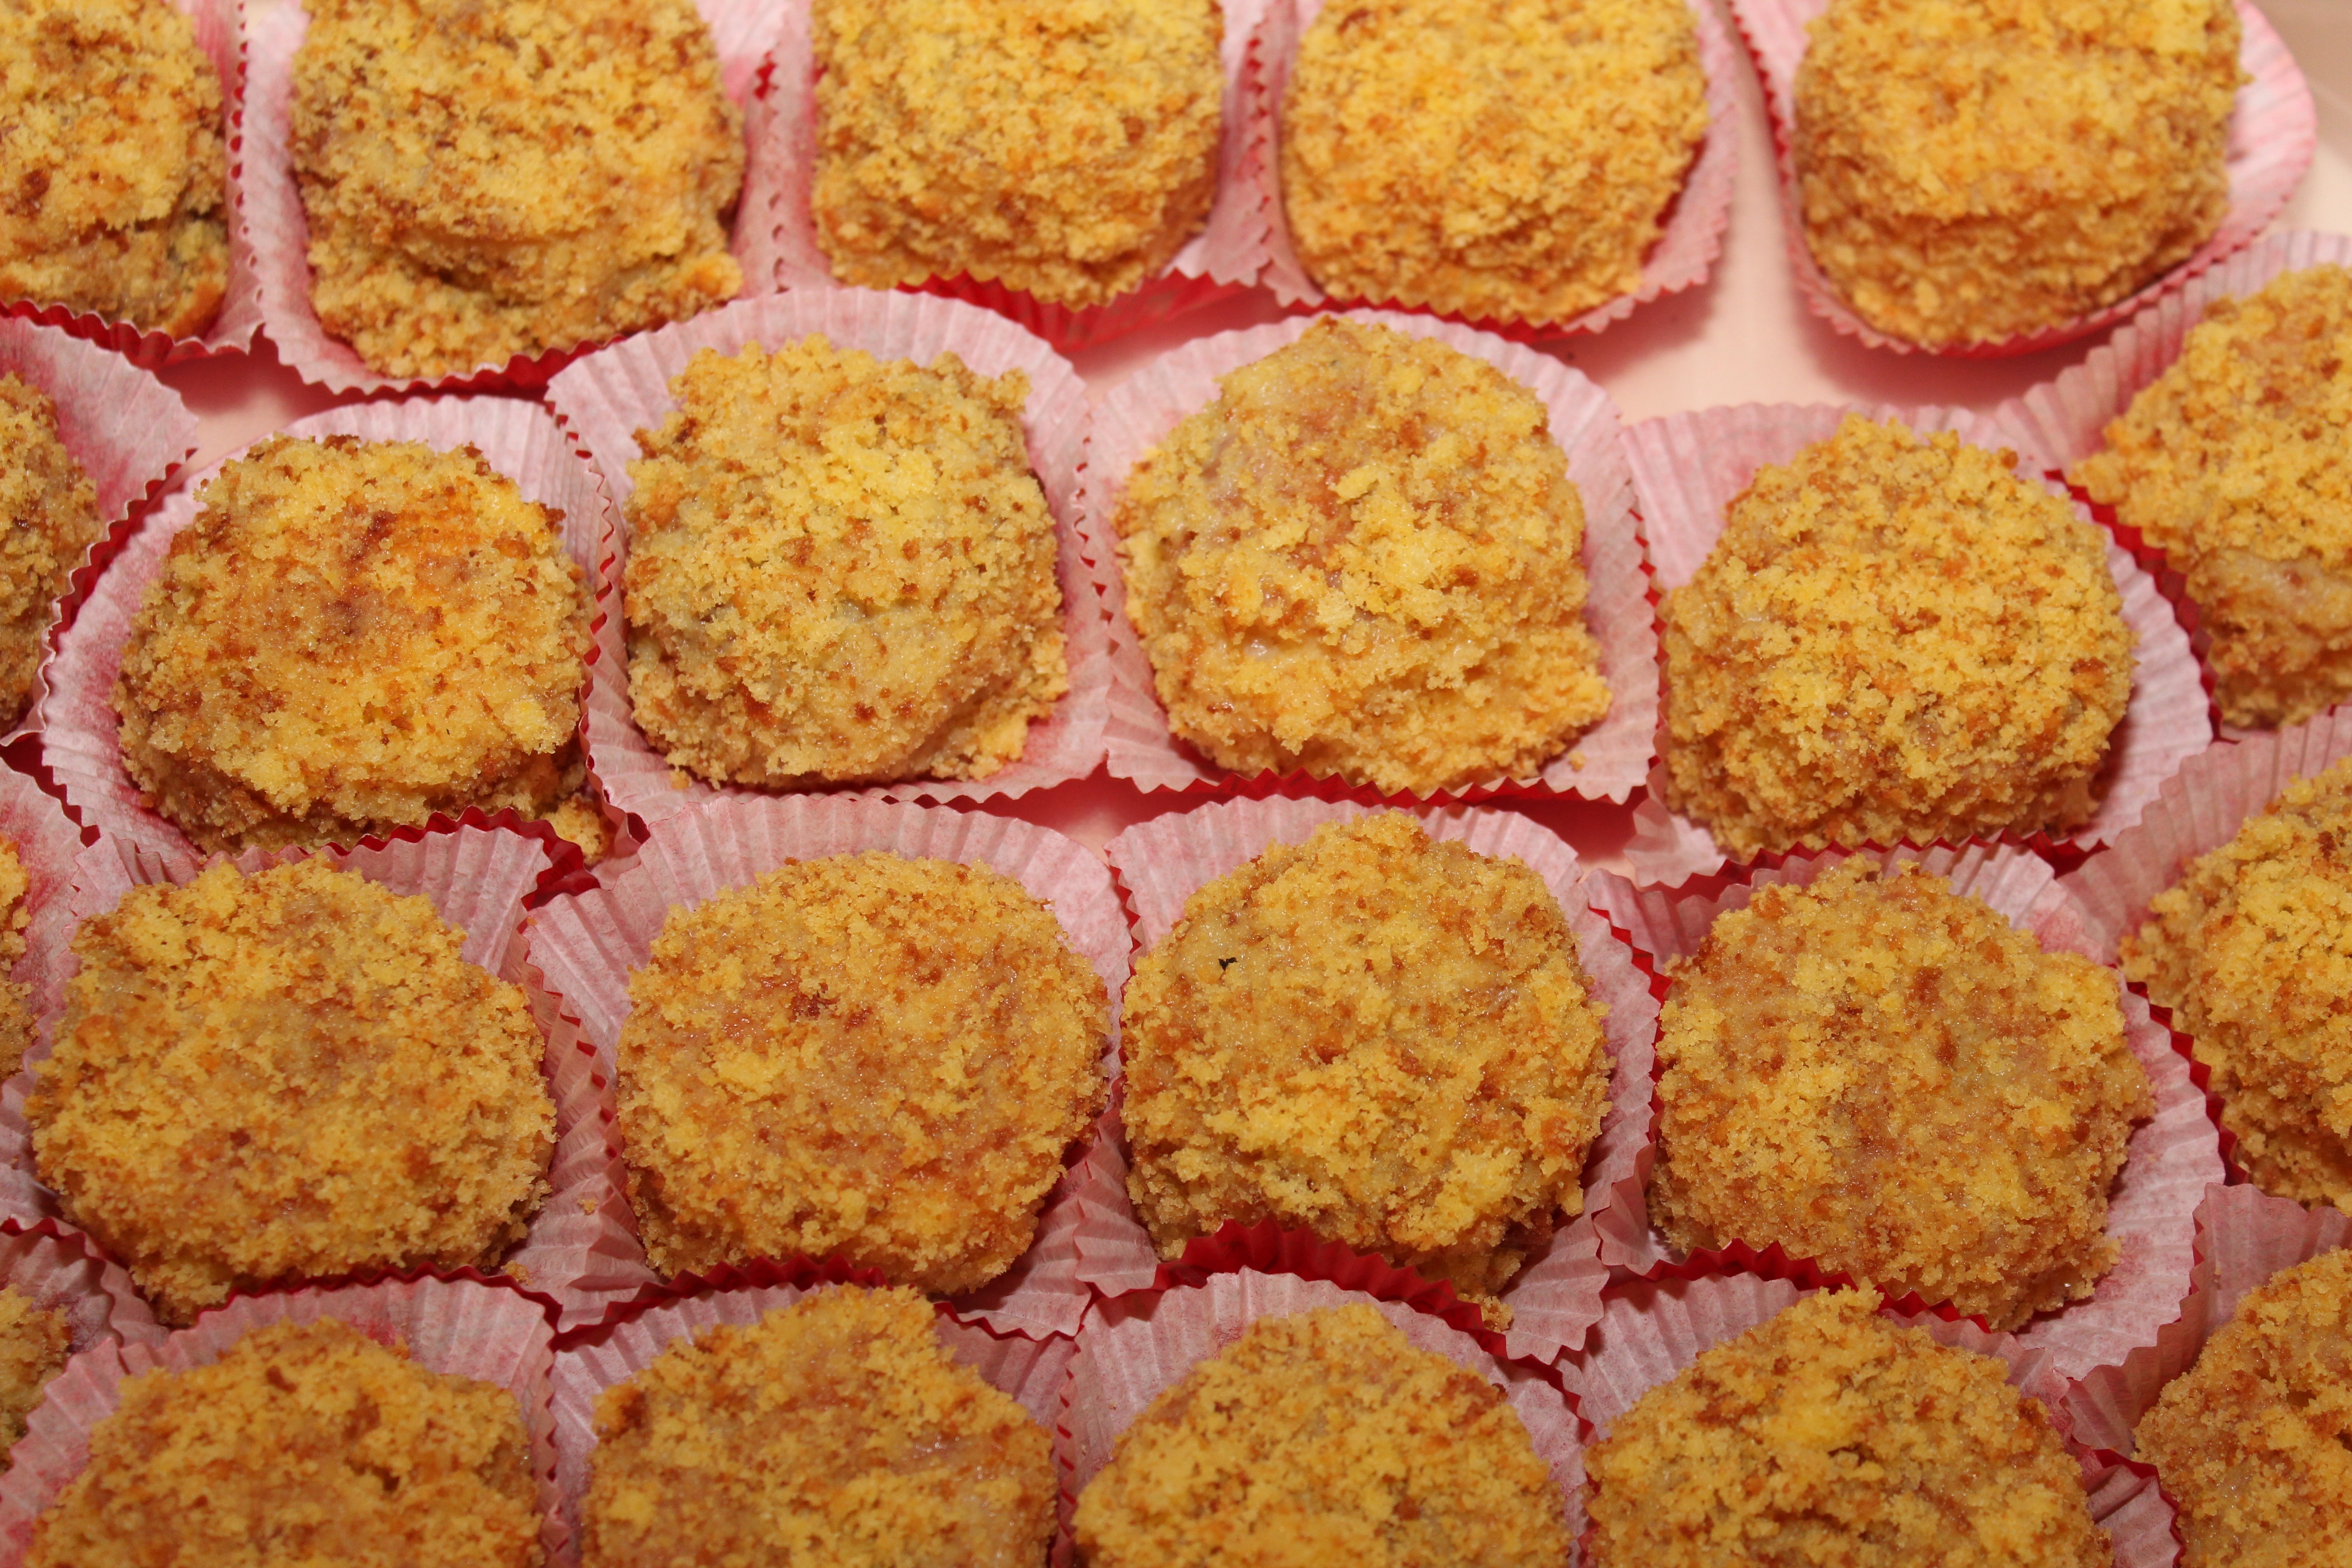
sweet, dish, food, produce, breakfast, dessert, eat, fast food, cuisine, delicious, dough, bake, pastries, cookies, oven, vegetarian food, sweetness, treat, arancini, fried food